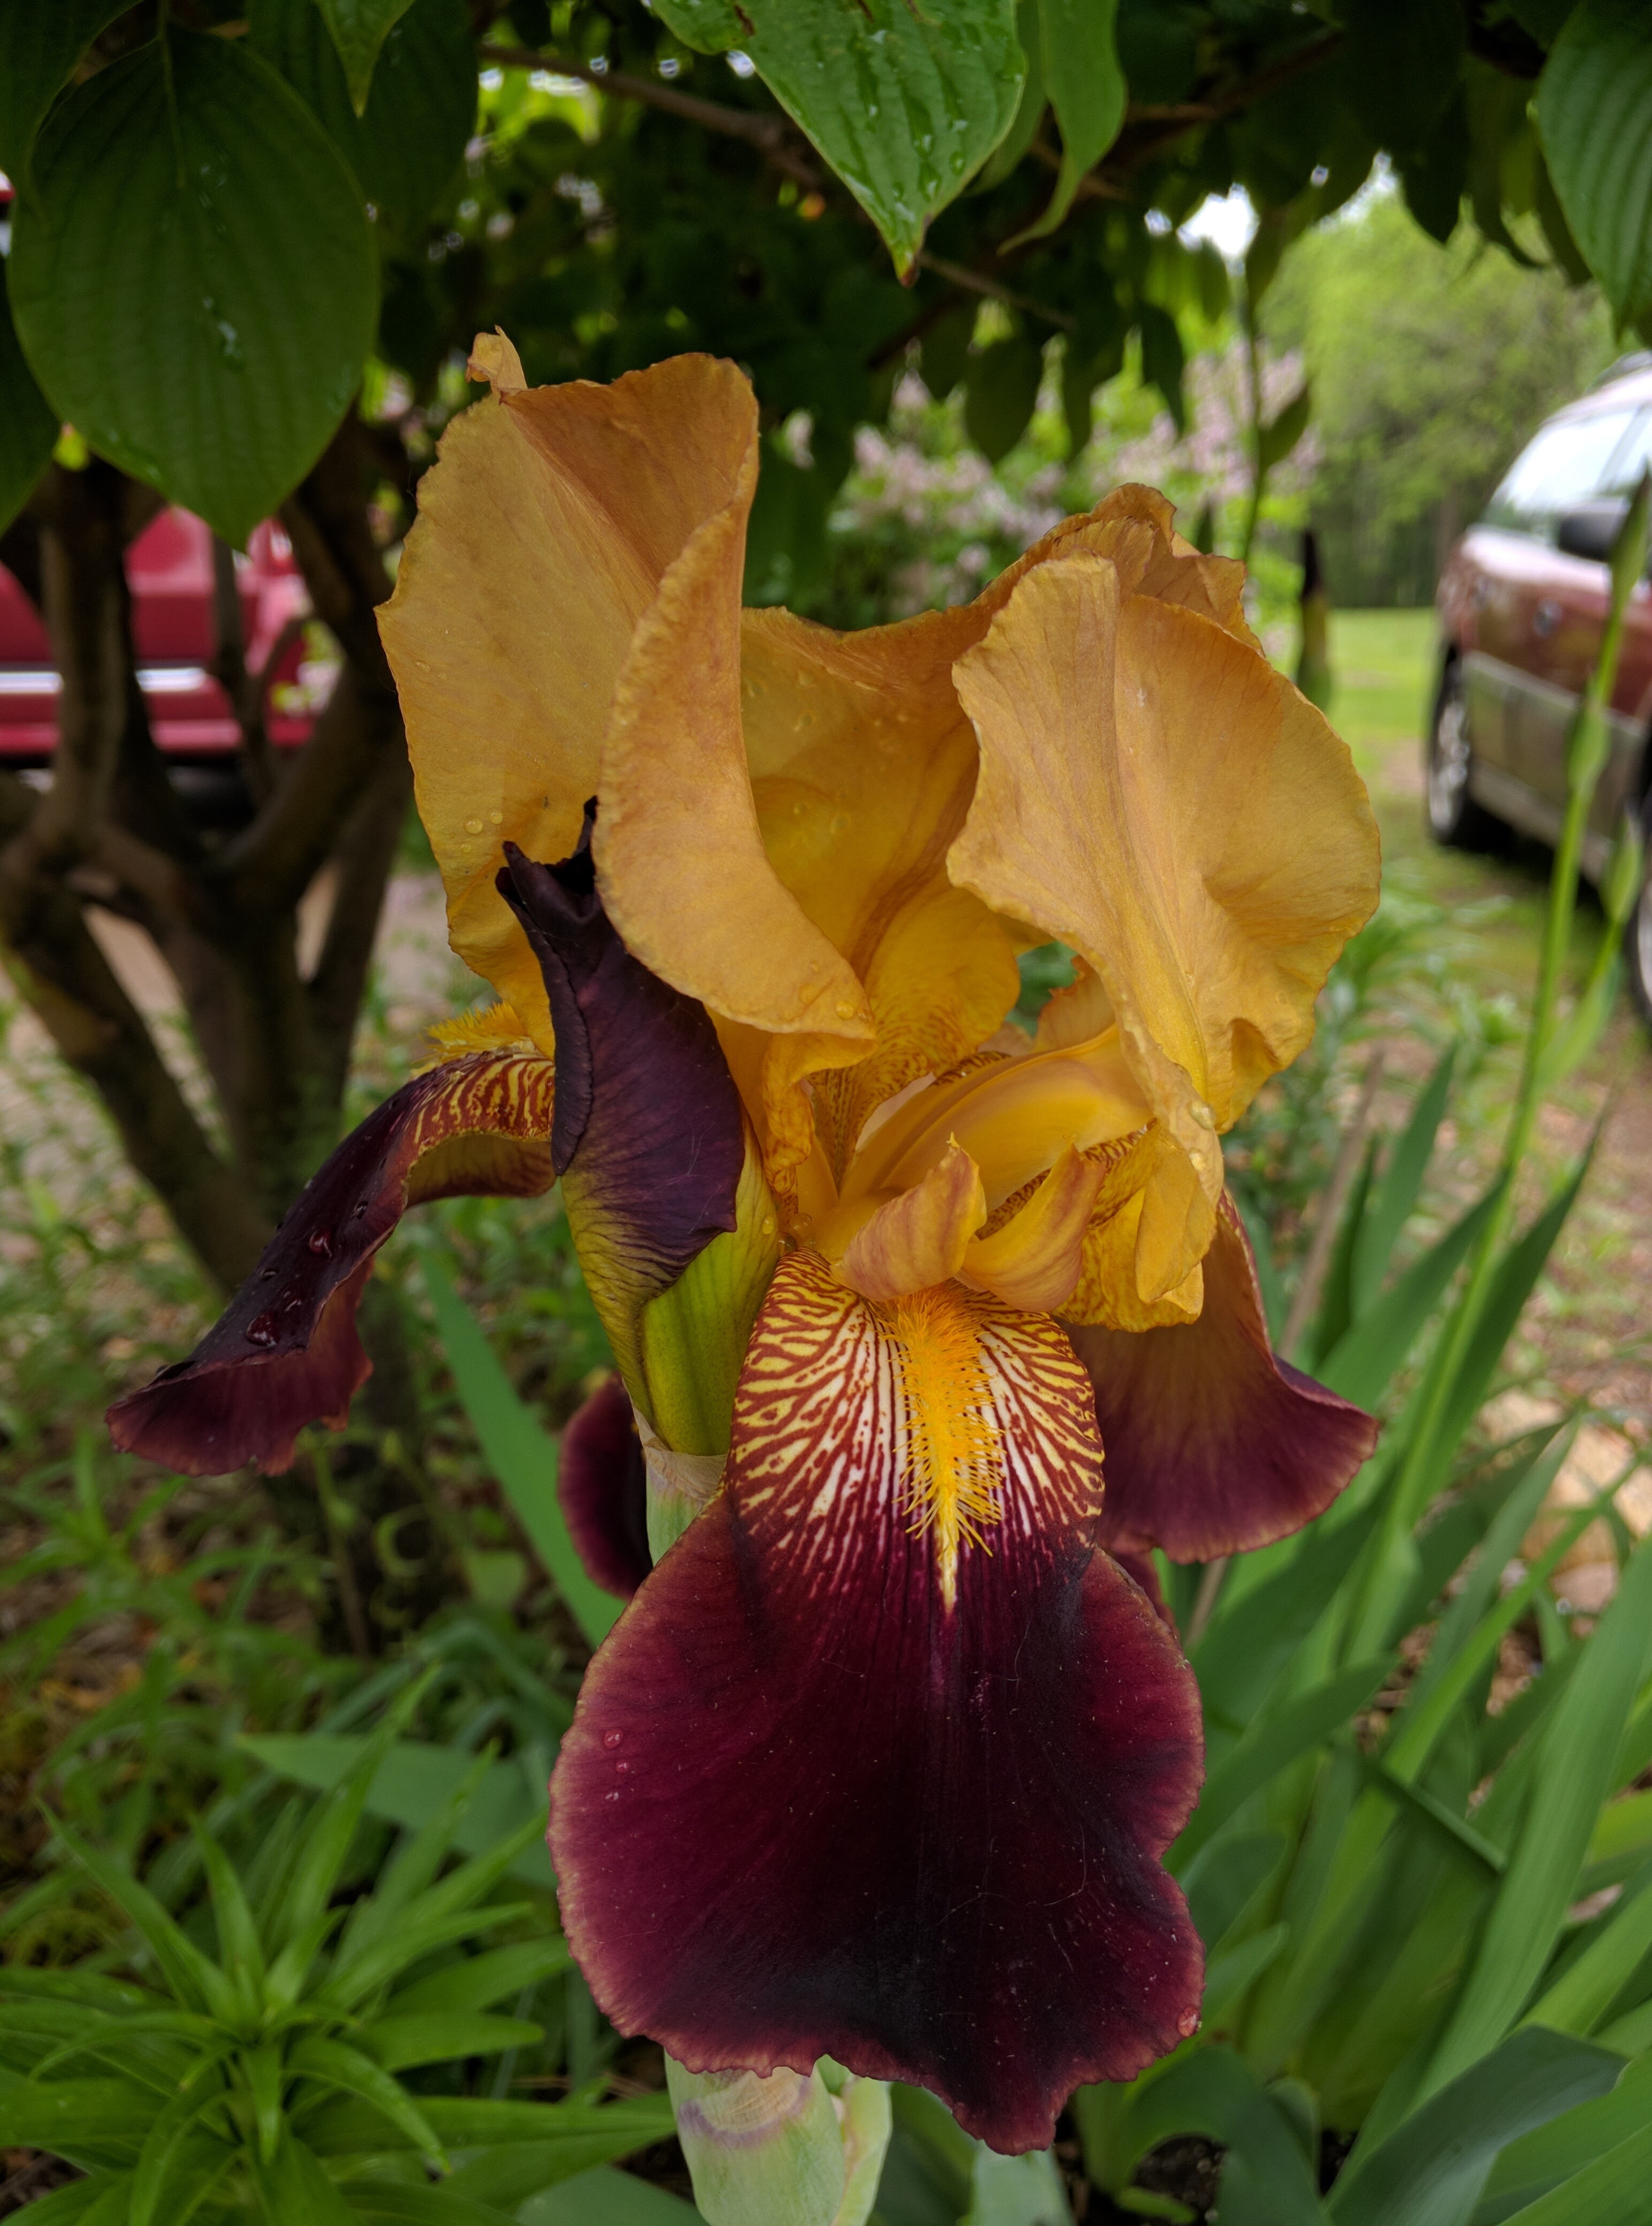
plant, leaf, flower, petal, botany, flora, iris, flowering plant, plant stem, land plant, iris family